Diomedes

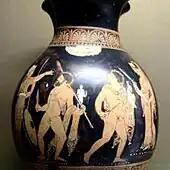
Diomedes and Odysseus stealing the Palladium

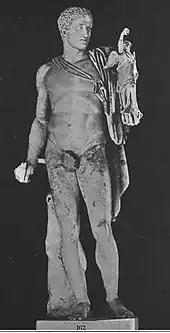
Diomedes with the Palladium-Glyptothek Munich

Odysseus, some say, went by night to Troy; leaving Diomedes waiting, he entered the city disguised as a beggar. There he was recognized by Helen, who told him where the Palladium was. Diomedes then climbed the wall of Troy and entered the city. Together, the two friends killed several guards and one or more priests of Athena's temple and stole the Palladium "with their bloodstained hands". Diomedes is generally regarded as the person who physically removed the Palladium and carried it away to the ships.